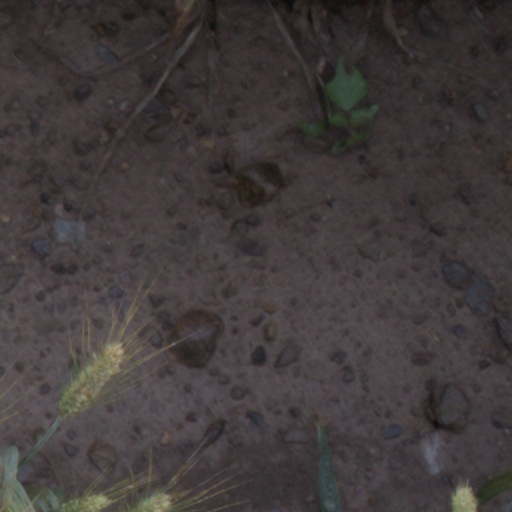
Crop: wheat